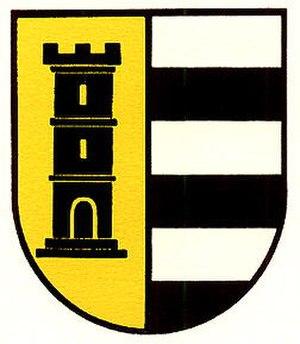
Oberhelfenschwil est une commune suisse du canton de Saint-Gall, située dans la circonscription électorale de Toggenburg.